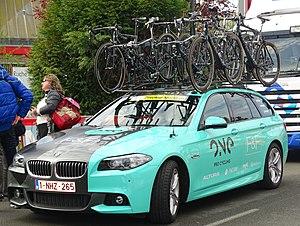
Reportage réalisé le jeudi 14 avril à l'occasion du départ et de l'arrivée du Grand Prix de Denain 2016 à Denain, Nord, Nord-Pas-de-Calais-Picardie, France.